Zugspitze

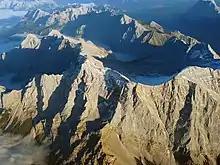
Aerial photograph

There are numerous mountain huts in the area of the Zugspitze. One base is the Höllentalanger Hut in the Höllental valley with 88 mattress spaces. Accommodation in the Reintal is provided by the Reintalanger Hut with 90 bedspaces and on the edge of the "Zugspitzplatt" by the Knorr Hut with 108 bedspaces. The Knorr Hut was the first hut in the entire Wetterstein Mountains when it was built in 1855. All the huts are open from May to October depending on the weather. On the top of the Zugspitze are three more huts: the Wiener-Neustädter Hut, the Münchner Haus and the Schneefernerhaus.